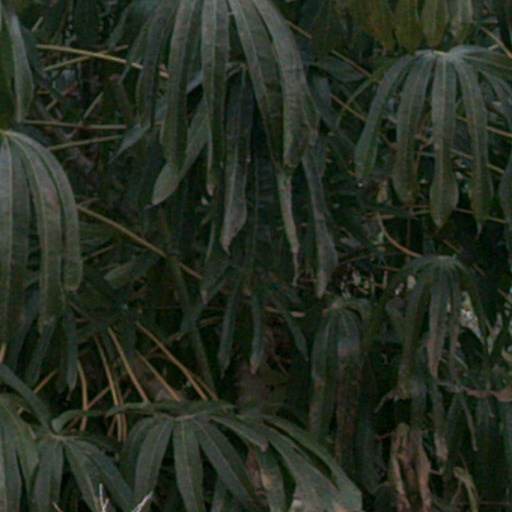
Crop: cassava